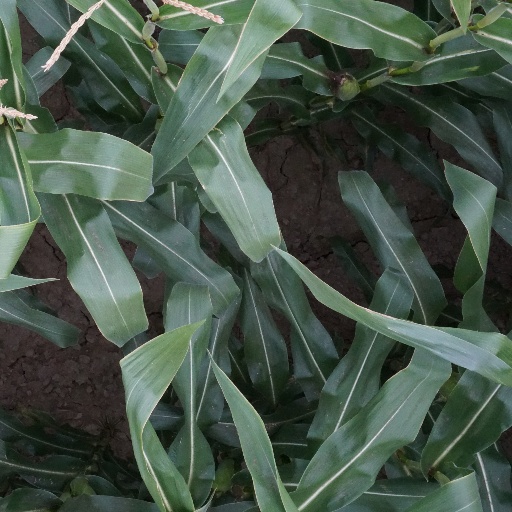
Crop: maize; corn